Cameron Dicker

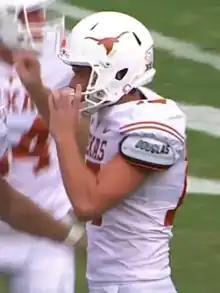
Dicker with the Texas Longhorns in 2018

Dicker earned immediate playing time at Texas, winning the starting role. He went 18-25 on field goals and 51-52 on extra points earning 2018 second-team all-Big 12 honors. Dicker's 18 field goals were the most by a freshman in Texas history. He also gained notoriety as "Dicker the Kicker" (by play-by-play announcer Gus Johnson of Fox Sports) when he kicked the game winning 40 yard field goal against Oklahoma in the 2018 Red River Showdown. Dicker earned second-team all-Big 12 honors in 2020 and first-team all-Big 12 honors in 2021. He holds the record for the longest field goal in Alamo Bowl history, kicking a 53-yard field goal in the 2020 Alamo Bowl. He added punting duties to his role in the 2021 season. On January 19, 2022, Dicker declared for the NFL draft.